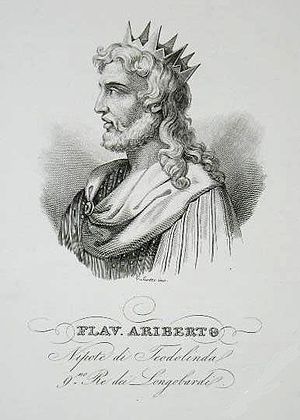
Aripert 1.
Aripert 1.
Aripert 1. var en langobardisk konge af Italien der regerede fra 653 til 661. Aripert var søn af Gundoald, hertug af Asti, som havde krydset Alperne fra Bayern med hans søster, og tidligere langobardisk dronning, Theodelinda. Han er grundlæggeren af det Bayerske dynasti.